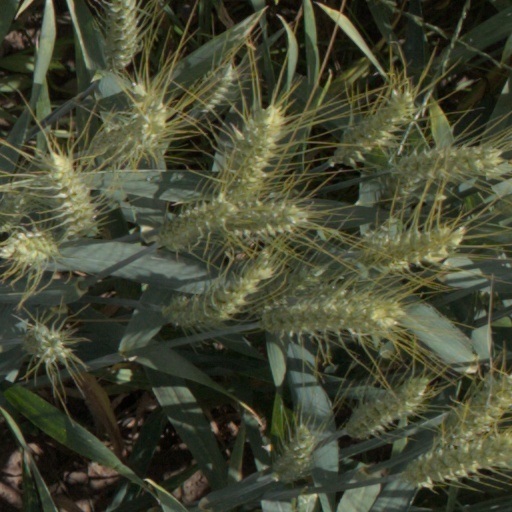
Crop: wheat